Smokie discography

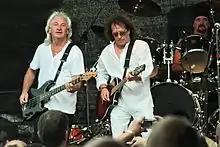
Smokie (an English rock band) in Einsiedel, Germany. Terry Uttley and Mike Craft in the foreground.

British rock band Smokie released 21 studio albums and 54 singles between 1975 and 2010.